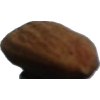
Label: almonds